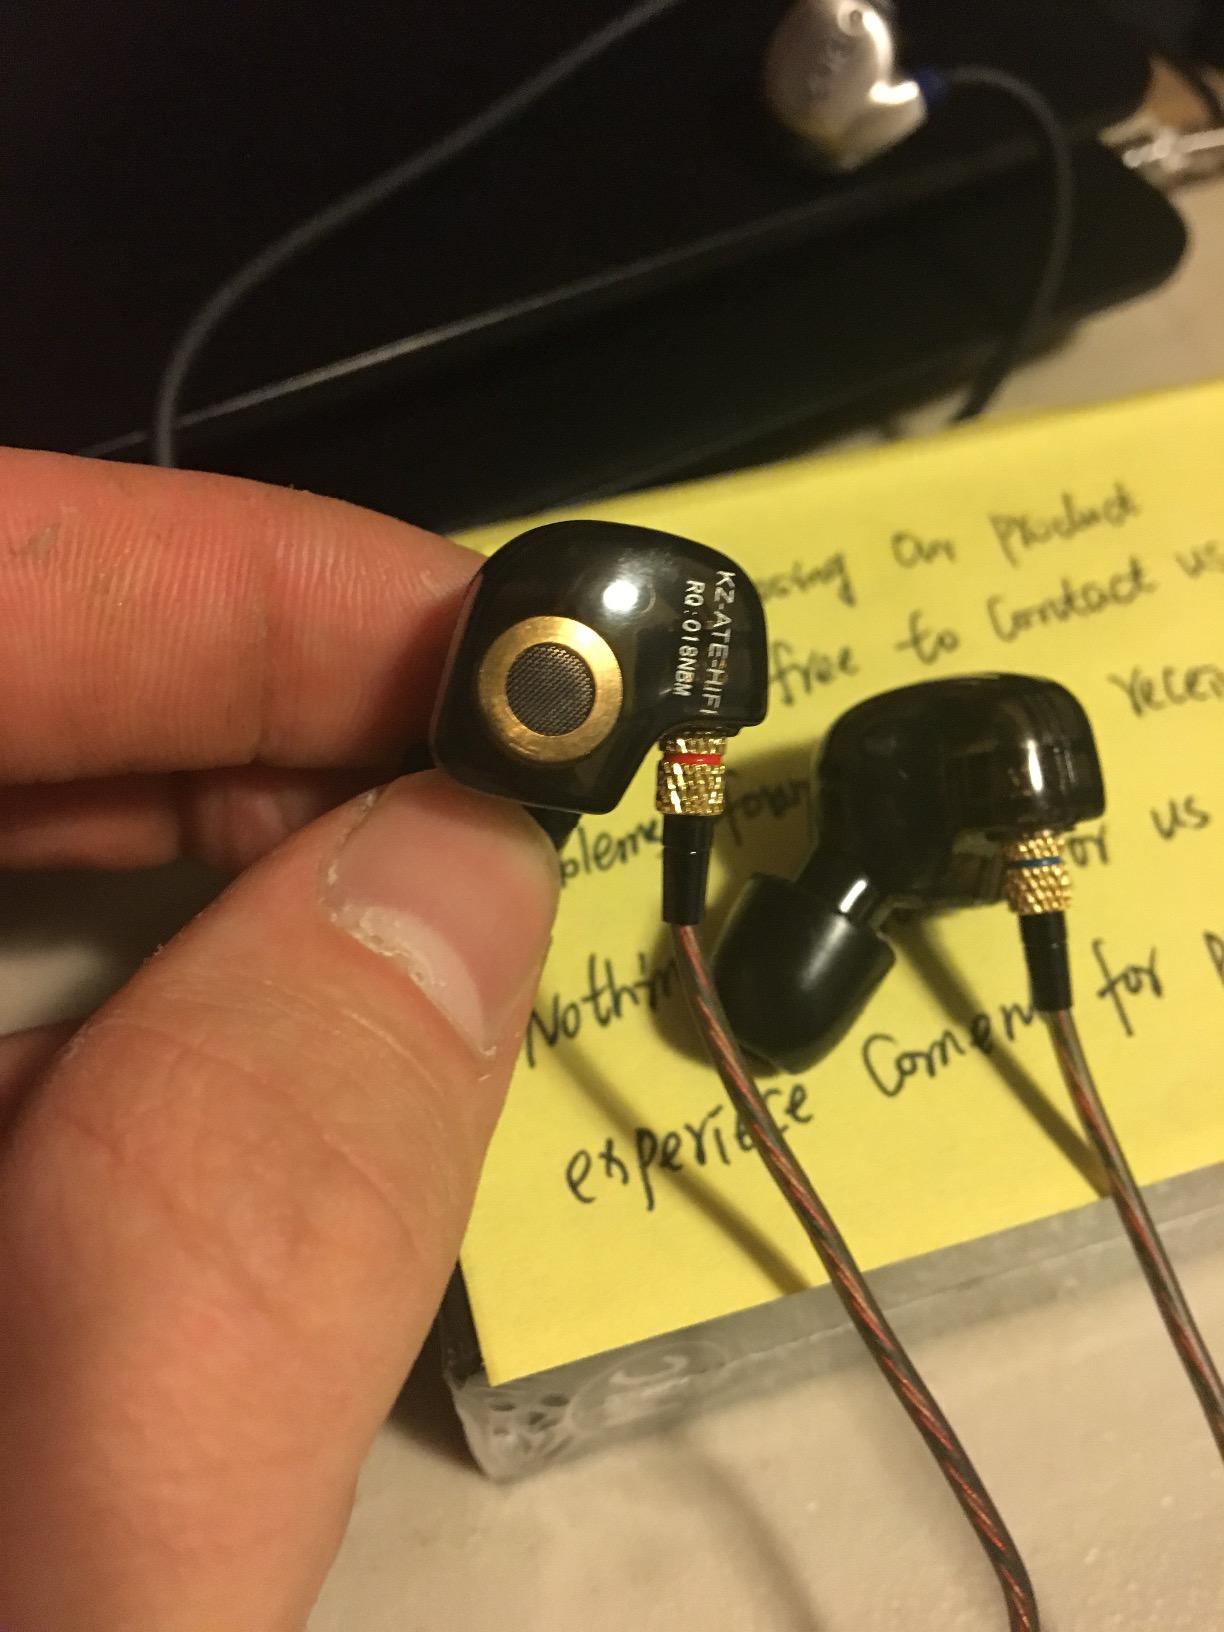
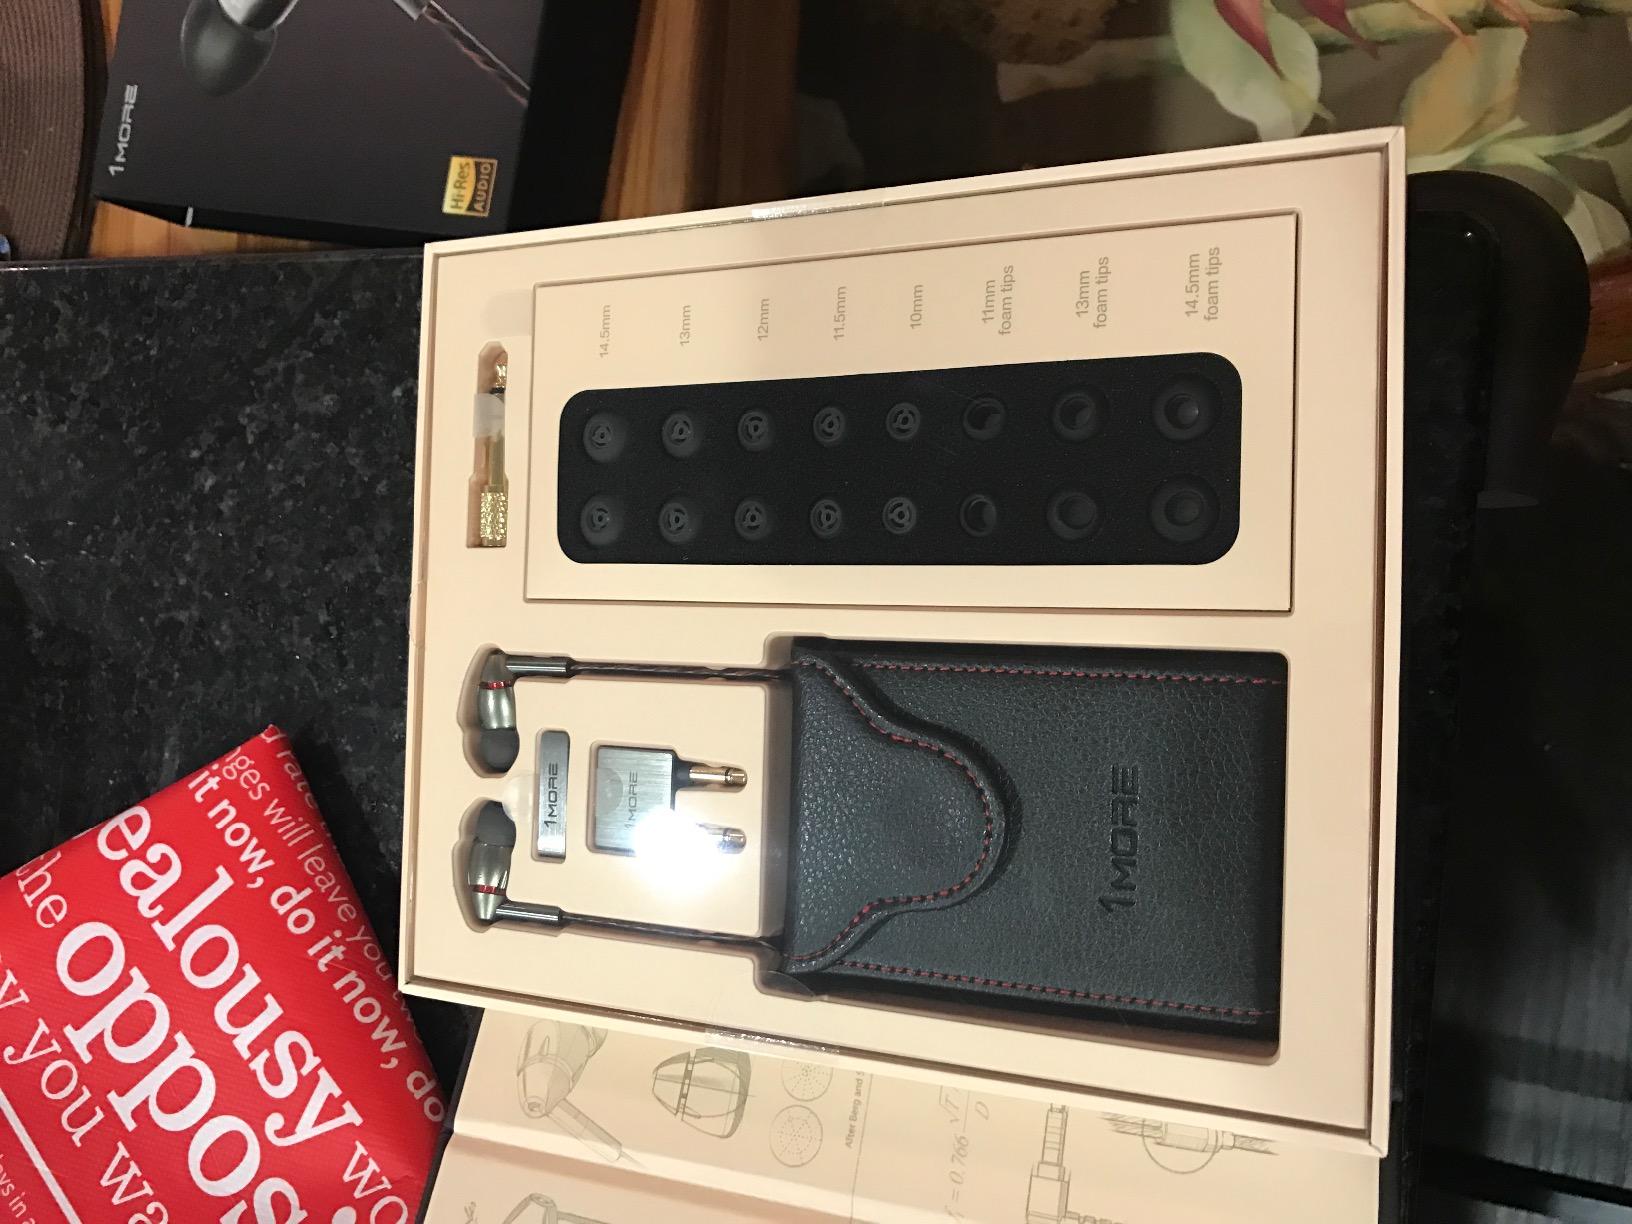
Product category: headphones
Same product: no